Conquest of Majorca

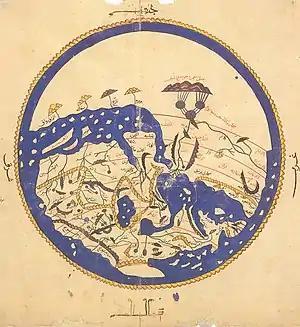
Mapamundi from the geographer Al-Idrisi (1100–1162), who was born and educated in al-Ándalus during the Almoravid period then moved, in the middle of the century, to the Normandy court of Roger II of Sicily.

After the Count of Barcelona withdrew his troops, Majorca returned to uncontested Muslim control under the Almoravid family, Banû Gâniya. As a result of the Almohad reunification, he created a new independent state in the Balearic Islands. Trade between the various Mediterranean enclaves continued despite ongoing attacks on commercial shipping by Muslim forces. In 1148, Muhammad ben Gâniya signed a treaty of non-aggression in Genoa and Pisa, which was revalidated in 1177 and in subsequent years. The wāli was one of the sons of the Almoravid sultan, Ali ibn Yusuf, which meant that his kingdom had dynastic legitimacy. He proclaimed its independence in 1146.